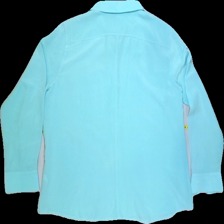
View: back
Type: Shirt
Category: Ladies
Brand: Not in the list
Brand text on label: CLUB MONACO
Colors: Turquoise
Material: 100%silk
Cut: Regular
Size: L
Season: Summer
Price range: 50-100
Recommended usage: Reuse